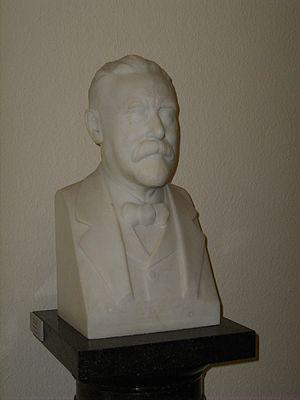
Wilhelm Lexis, de son nom complet Wilhelm Hector Richard Albrecht Lexis, était un statisticien, économiste et sociologue allemand. Le dictionnaire de statistiques d'Oxford le cite comme un « pionnier de l'analyse démographique par série chronologique. » On retient aujourd'hui de son œuvre deux apports majeurs : le diagramme de Lexis et le ratio de Lexis. Il établit également une théorie de la mortalité.